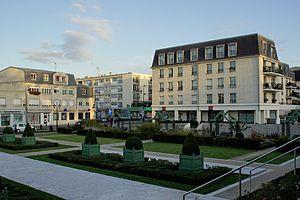
Le Plessis-Trévise est une commune française située dans le département du Val-de-Marne, en région Île-de-France.